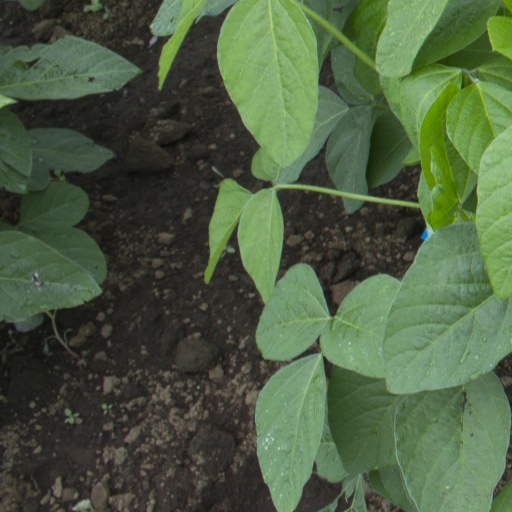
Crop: soybean